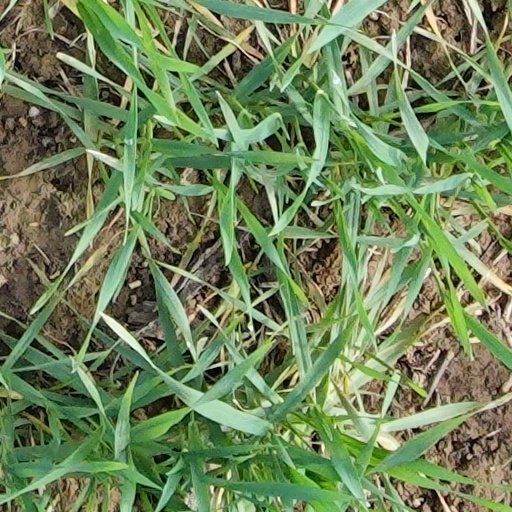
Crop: wheat